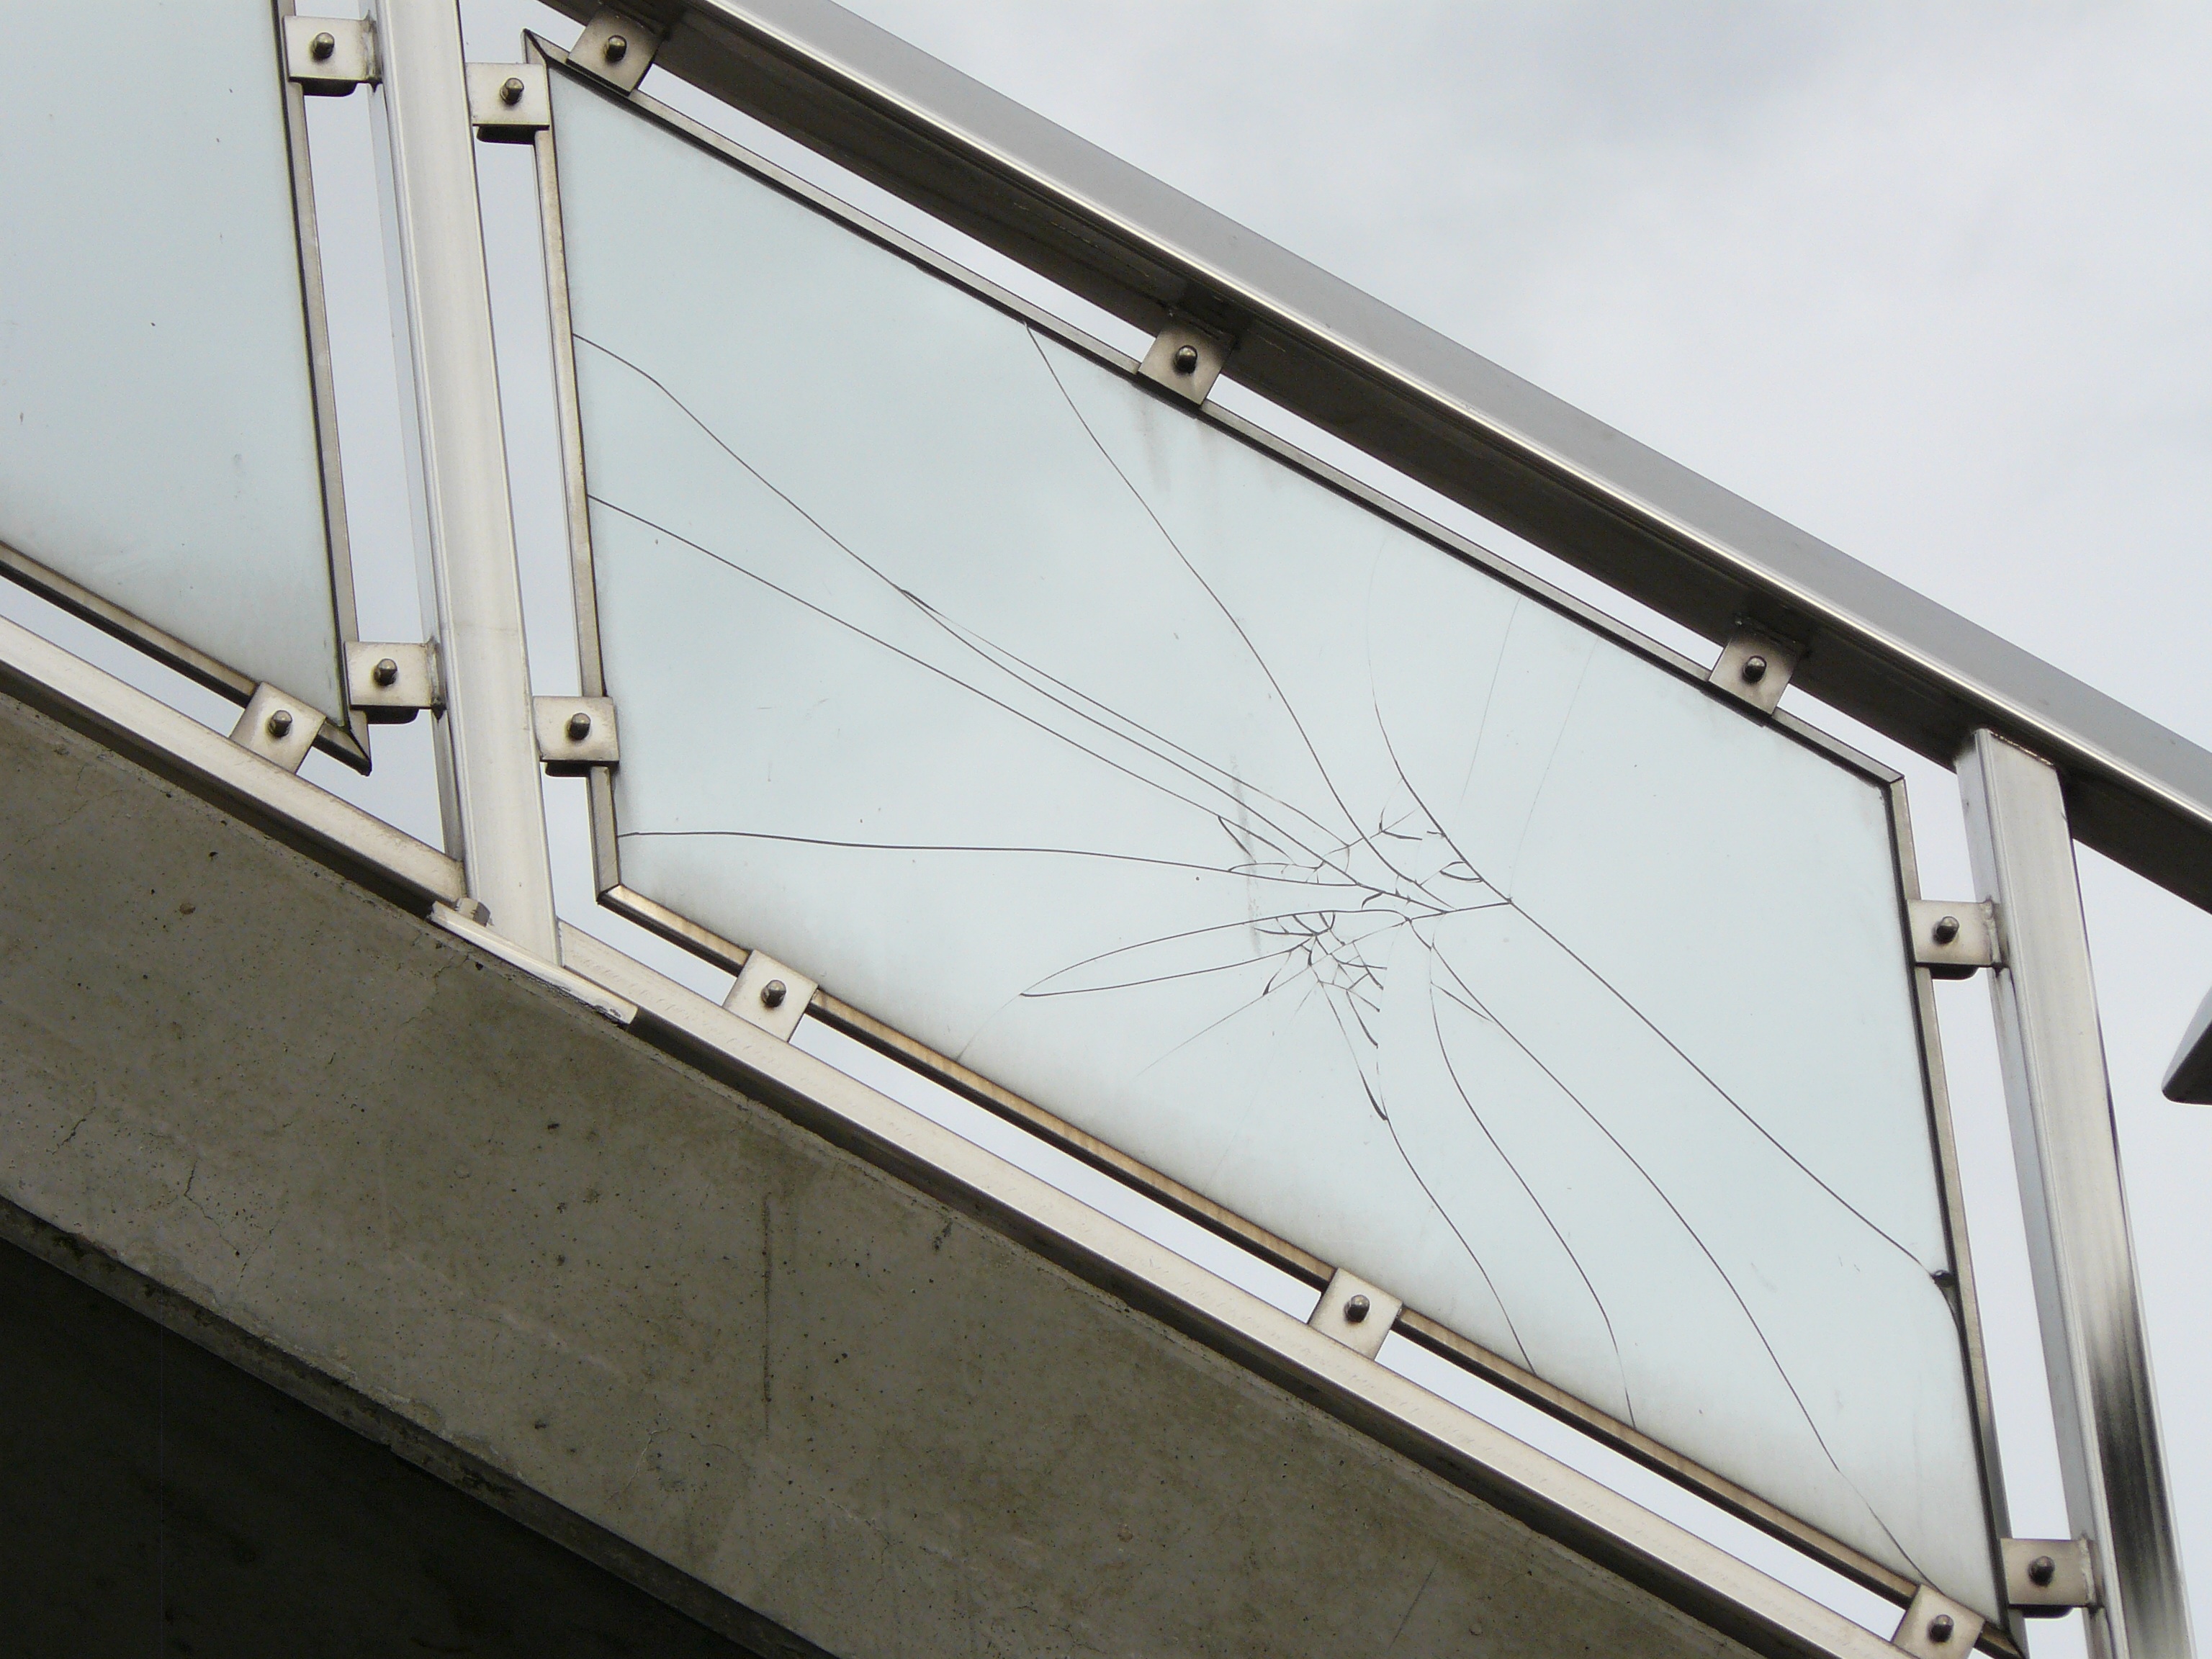
window, glass, wall, line, vehicle, mast, metal, facade, material, handrail, daylighting, baluster, automotive exterior